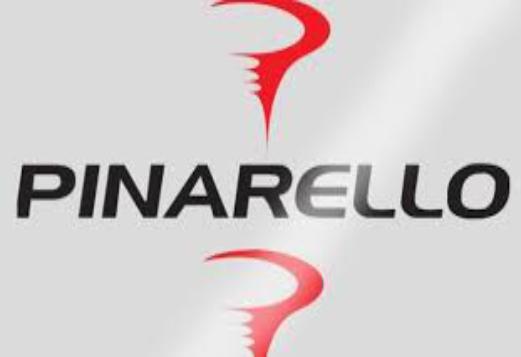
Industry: Transportation